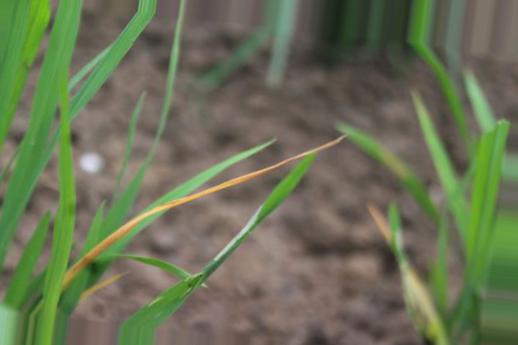
Nhãn: Tungro virus